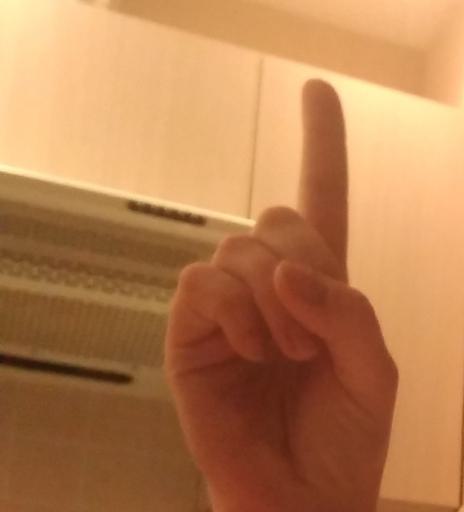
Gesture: one